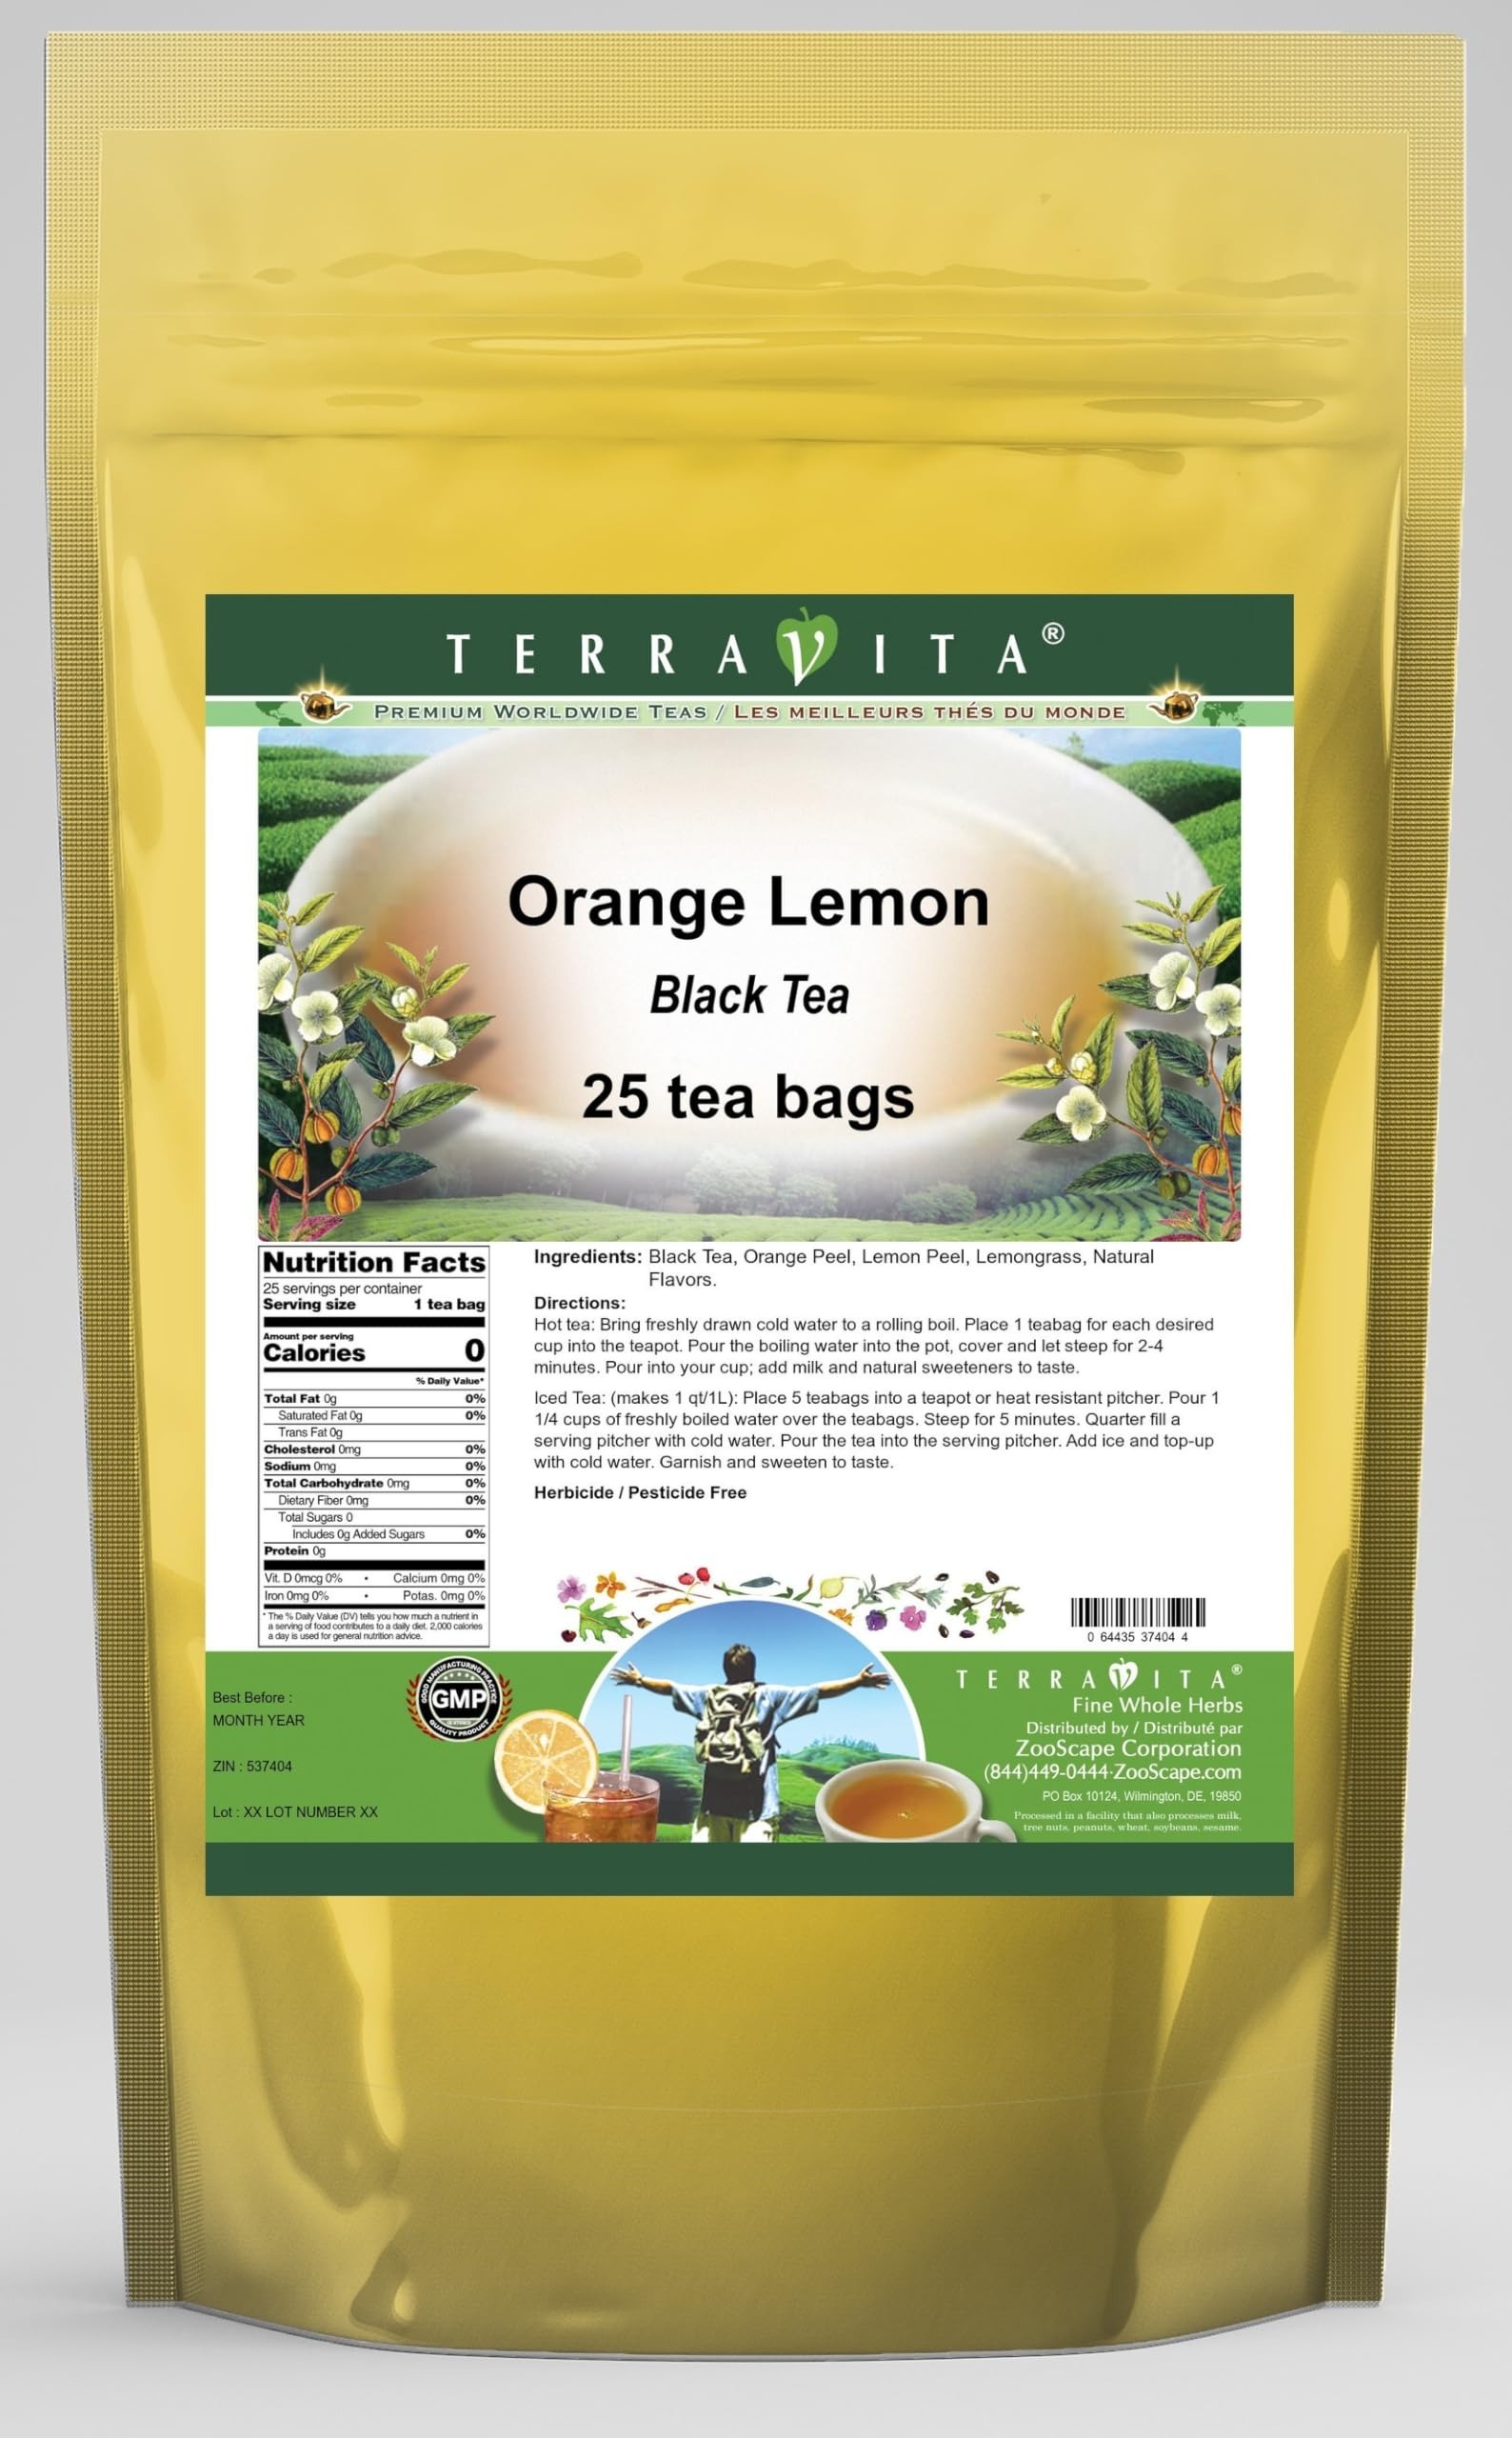
Item Name: Orange Lemon Black Tea (25 tea bags, ZIN: 537404) - 2 Pack
Bullet Point 1: Our Orange Lemon Black Tea is a tasty flavored Black tea with Orange Peel, Lemon Peel and Lemongrass that has a refreshing taste that will impress you! The unique Orange Lemon taste is delicious! - Ingredients: Black tea, Orange Peel, Lemon Peel, Lemongrass and Natural Orange Lemon Flavor.
Bullet Point 2: No fillers.
Bullet Point 3: Manufacturer: TerraVita
Bullet Point 4: Size: 25 tea bags
Bullet Point 5: Black Tea Bags - Packed in a convenient upright pouch!
Product Description: Our Orange Lemon Black Tea is a tasty flavored Black tea with Orange Peel, Lemon Peel and Lemongrass that has a refreshing taste that will impress you! The unique Orange Lemon taste is delicious! - Ingredients: Black tea, Orange Peel, Lemon Peel, Lemongrass and Natural Orange Lemon Flavor. - Hot tea brewing method: Bring freshly drawn cold water to a rolling boil. Place 1 teabag for each desired cup into the teapot. Pour the boiling water into the pot, cover and let steep for 2-4 minutes. Pour into your cup; add milk and natural sweeteners to taste. - Iced tea brewing method: (to make 1 liter/quart): Place 5 teabags into a teapot or heat resistant pitcher. Pour 1 1/4 cups of freshly boiled water over the teabags. Steep for 5 minutes. Quarter fill a serving pitcher with cold water. Pour the tea into the serving pitcher. Add ice and top-up with cold water. Garnish and sweeten to taste. - TerraVita is an exclusive line of premium-quality, natural source products that use only the finest, purest and most potent ingredients found around the world. TerraVita is hallmarked by the highest possible standards of purity, potency, stability and freshness. All of our products are prepared with the highest elements of quality control, from raw materials through the entire manufacturing process, up to and including the moment that the bottles or bags are sealed for freshness and shipped out to you. Our highest possible standards are certified by independent laboratories and backed by our personal guarantee. - TerraVita exists to meet and ensure your family's health and wellness without the harmful effects of chemicals and health products. We strive to make all of our products affordable and reliable and are constantly searching the market to maintain our affordability and to look for
Value: 50.0
Unit: Count

Price: 32.2